Gilson Graphics

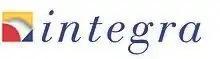
Integra Printing, Inc.

In 2006, Gilson Graphics acquired assets of two companies – "Photolith, Inc." (which increased sales and prepress capabilities) and "Commercial Printing Co." (which added web development, small press capabilities, and increased print sales). Acquiring assets of Commercial Printing Co., a former winner of the national Addy Awards, led to the addition of "Ignition", a division within Gilson Graphics that offers multimedia services. In early 2009, Gilson Graphics also purchased selected assets of "Integra Printing, Inc.", adding about 70 employees as well as a new headquarters. This move expanded the company's capabilities with offset and digital printing and created a Fulfillment and Mailing Services department, altogether nearly doubling sales revenue. Most recently, Gilson Graphics became the first company in North America to install Fujifilm's new J-Press 720 system, a high quality sheet-fed inkjet press.